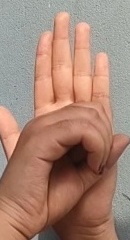
ASL sign: 0